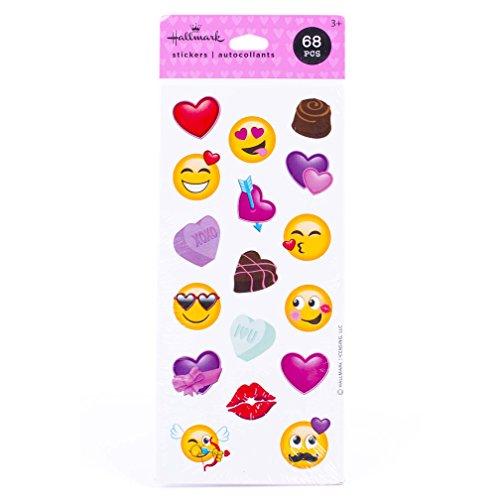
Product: Hallmark Valentine's Day Stickers (Emoticons)
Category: Toys & Games | Arts & Crafts | Stickers
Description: Kids of all ages will love these emoji Valentine's Day stickers from Hallmark.
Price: $8.09